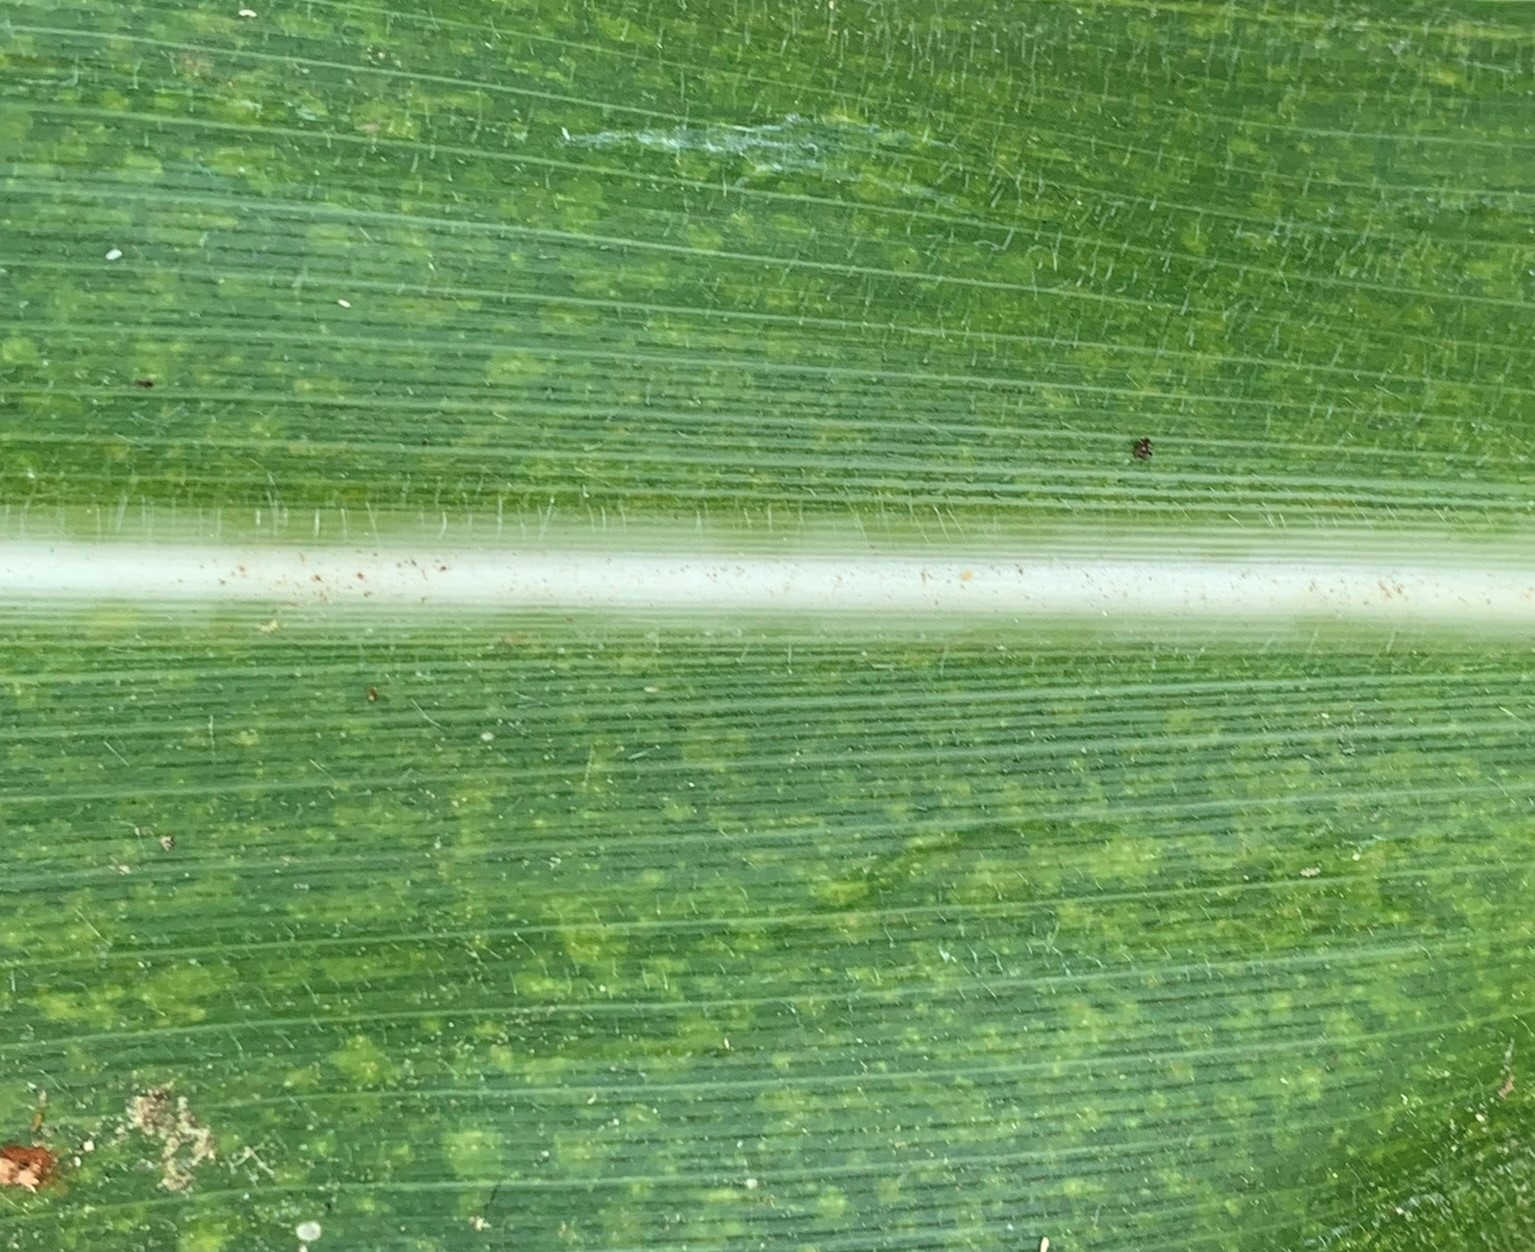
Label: MLN